National Assembly (Cape Verde)

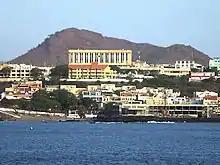
National Assembly building

The country's first legislative election took place in June 1975. The body was known as the National People's Assembly and its members came from the African Party for the Independence of Guinea and Cape Verde (PAIGC), which was the sole political party allowed to field candidates. They elected PAIGC Secretary-general Aristides Pereira President on 5 July 1975, when the country officially gained independence from Portugal.